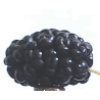
Label: mulberry